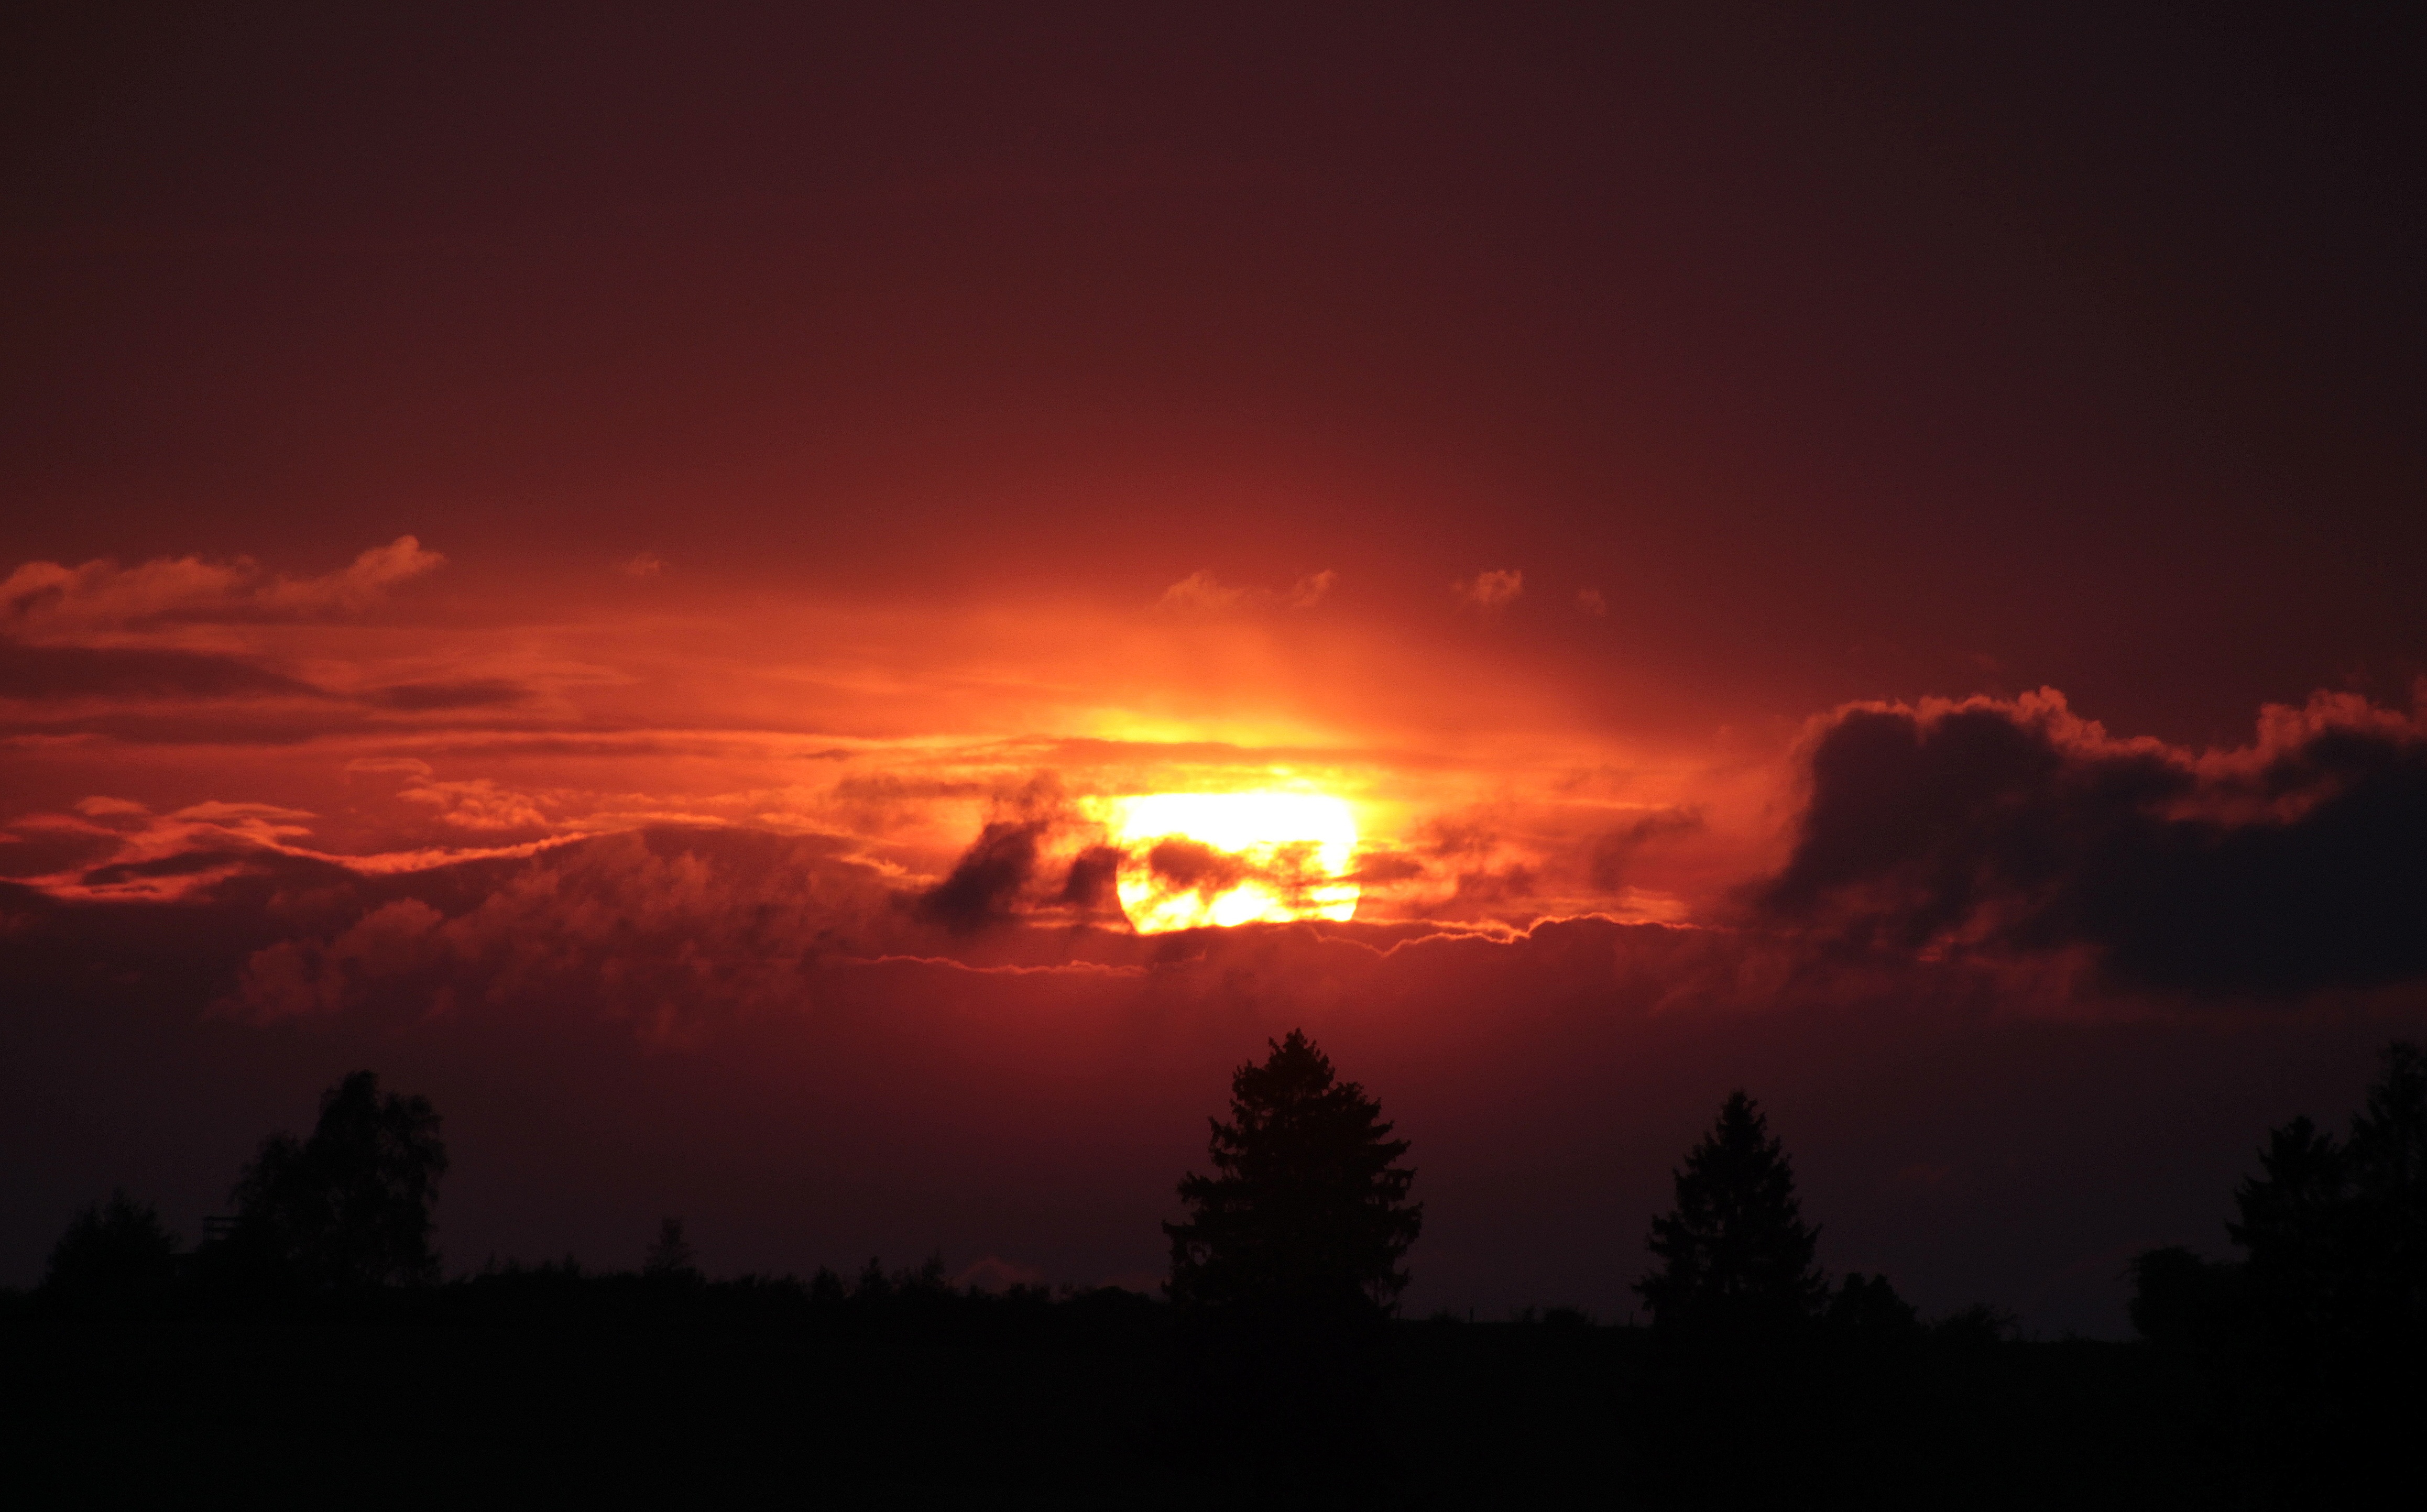
horizon, silhouette, cloud, sky, sun, sunrise, sunset, morning, dawn, atmosphere, dusk, evening, clouds, afterglow, atmospheric phenomenon, red sky at morning